Khamoshi: The Musical

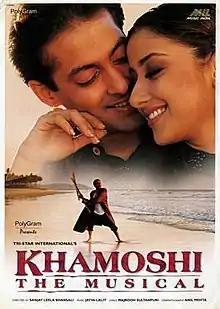
Film poster

Khamoshi: The Musical is a 1996 Indian Hindi-language romantic drama musical film. The film was directed by Sanjay Leela Bhansali in his directorial debut. The film stars Salman Khan, Manisha Koirala, Nana Patekar, and Seema Biswas.